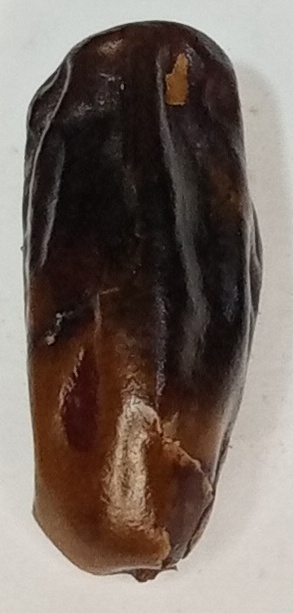
Variety: gajar
Size: small
Grade: grade-2